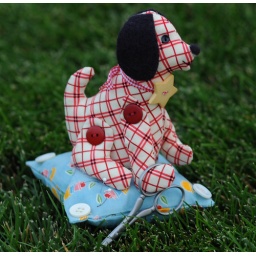
Plaids, checks or stripes. Your bitty dog will be cute in any fabric.